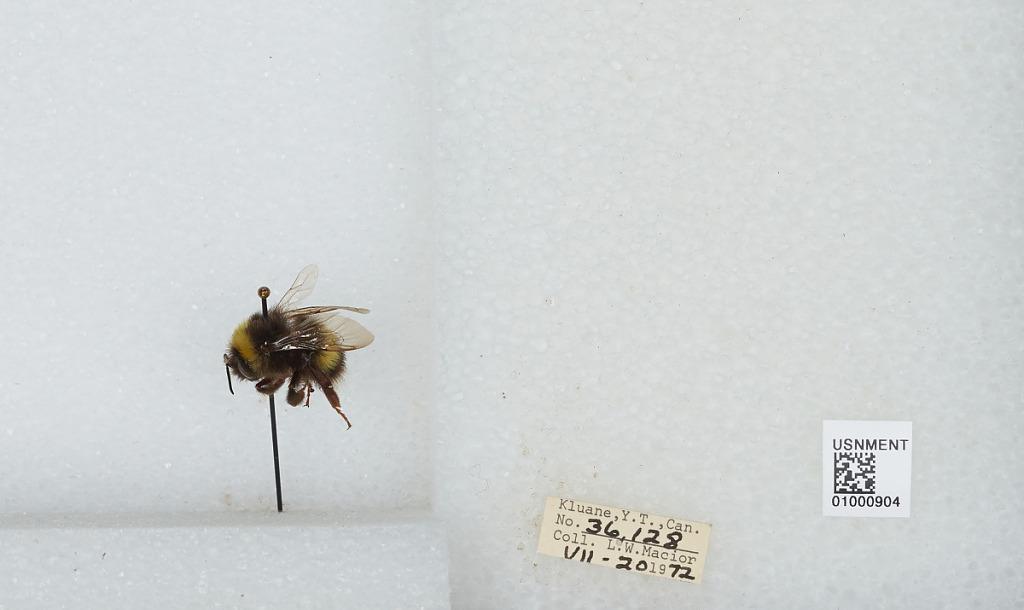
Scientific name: Bombus (Bombus) lucorum (Linnaeus)
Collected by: L. Macior
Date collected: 1972-7-20
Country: Canada
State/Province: Yukon Territory
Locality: Kluane
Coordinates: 60.75, -139.5